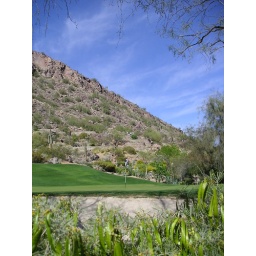
grass & rocks in scottsdale